Coombabah

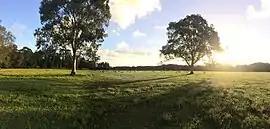
The sun setting in Coombabah Lake Conservation Park, 2018

Coombabah is a suburb in the City of Gold Coast, Queensland, Australia. In the , Coombabah had a population of 10,298 people.